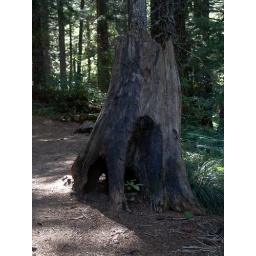
Hike to and/or around mirror lake